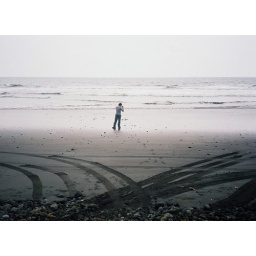
My good friend Lambro snaping away on black volcanic beach in Cameroon